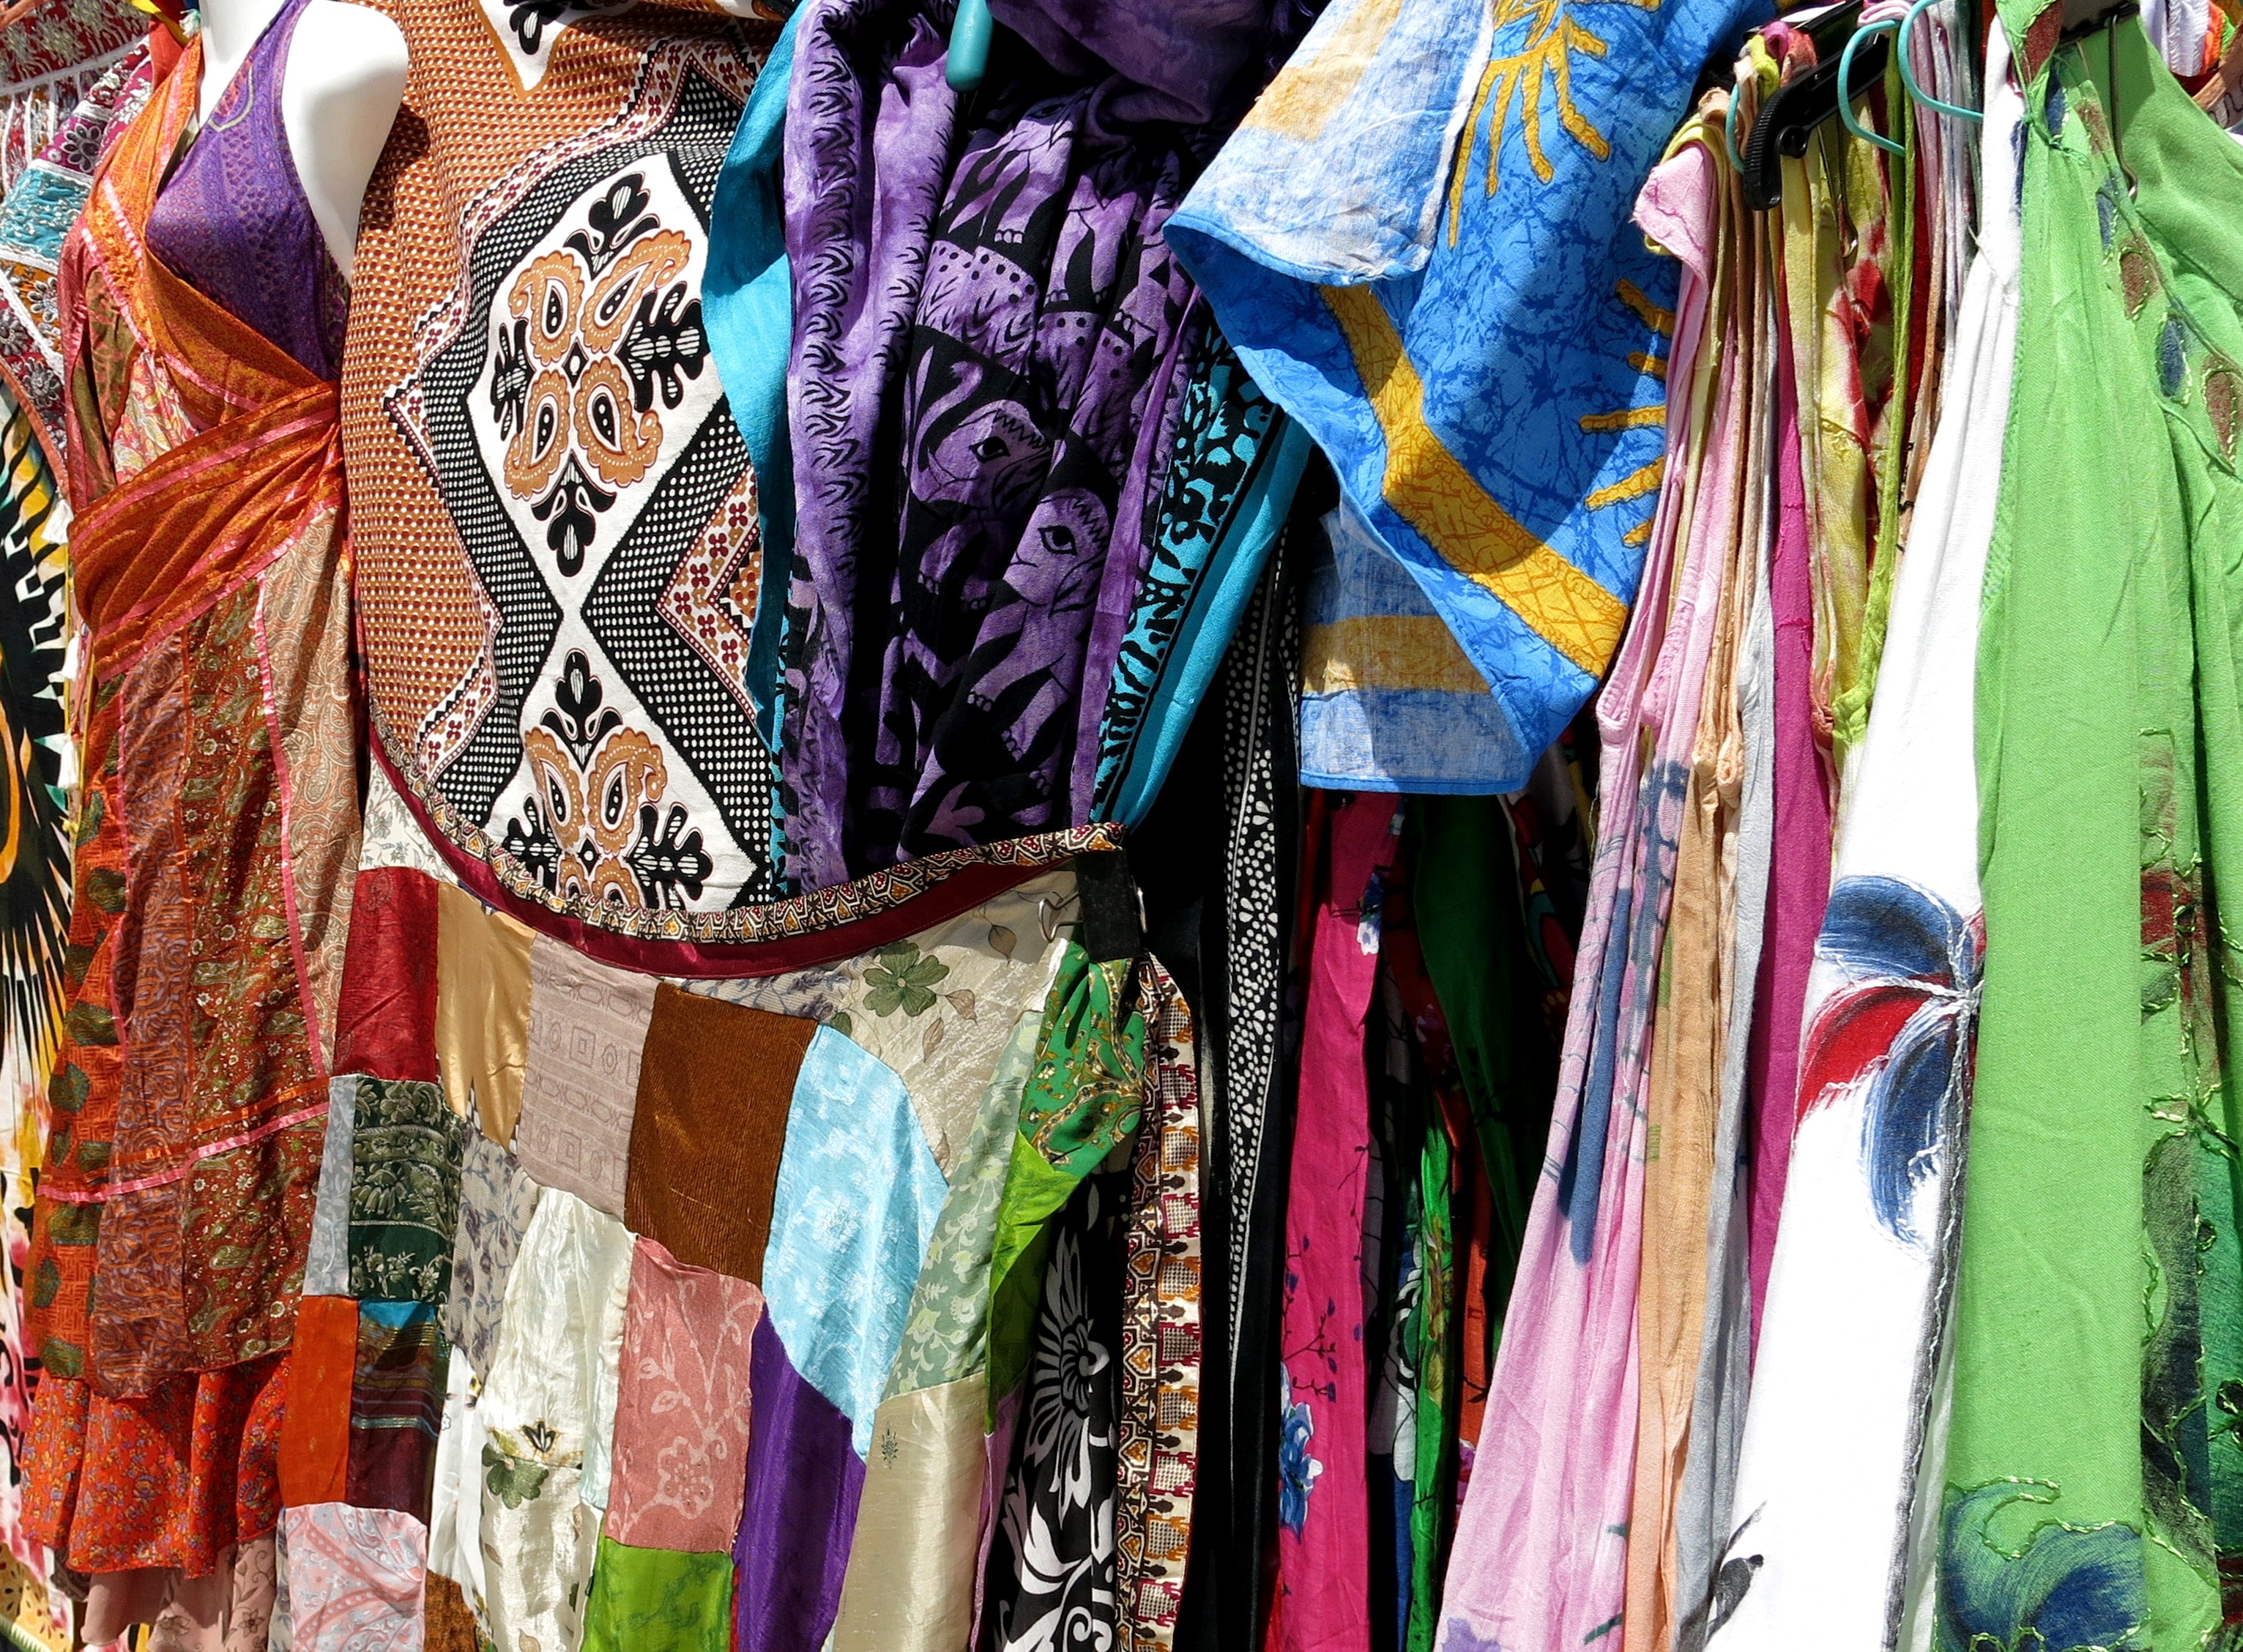
pattern, spring, green, color, fashion, clothing, colorful, material, textile, art, dress, portugal, sari, towels, dresses